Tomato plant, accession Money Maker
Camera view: tilt-top (135 deg); turntable rotation: 330 degrees
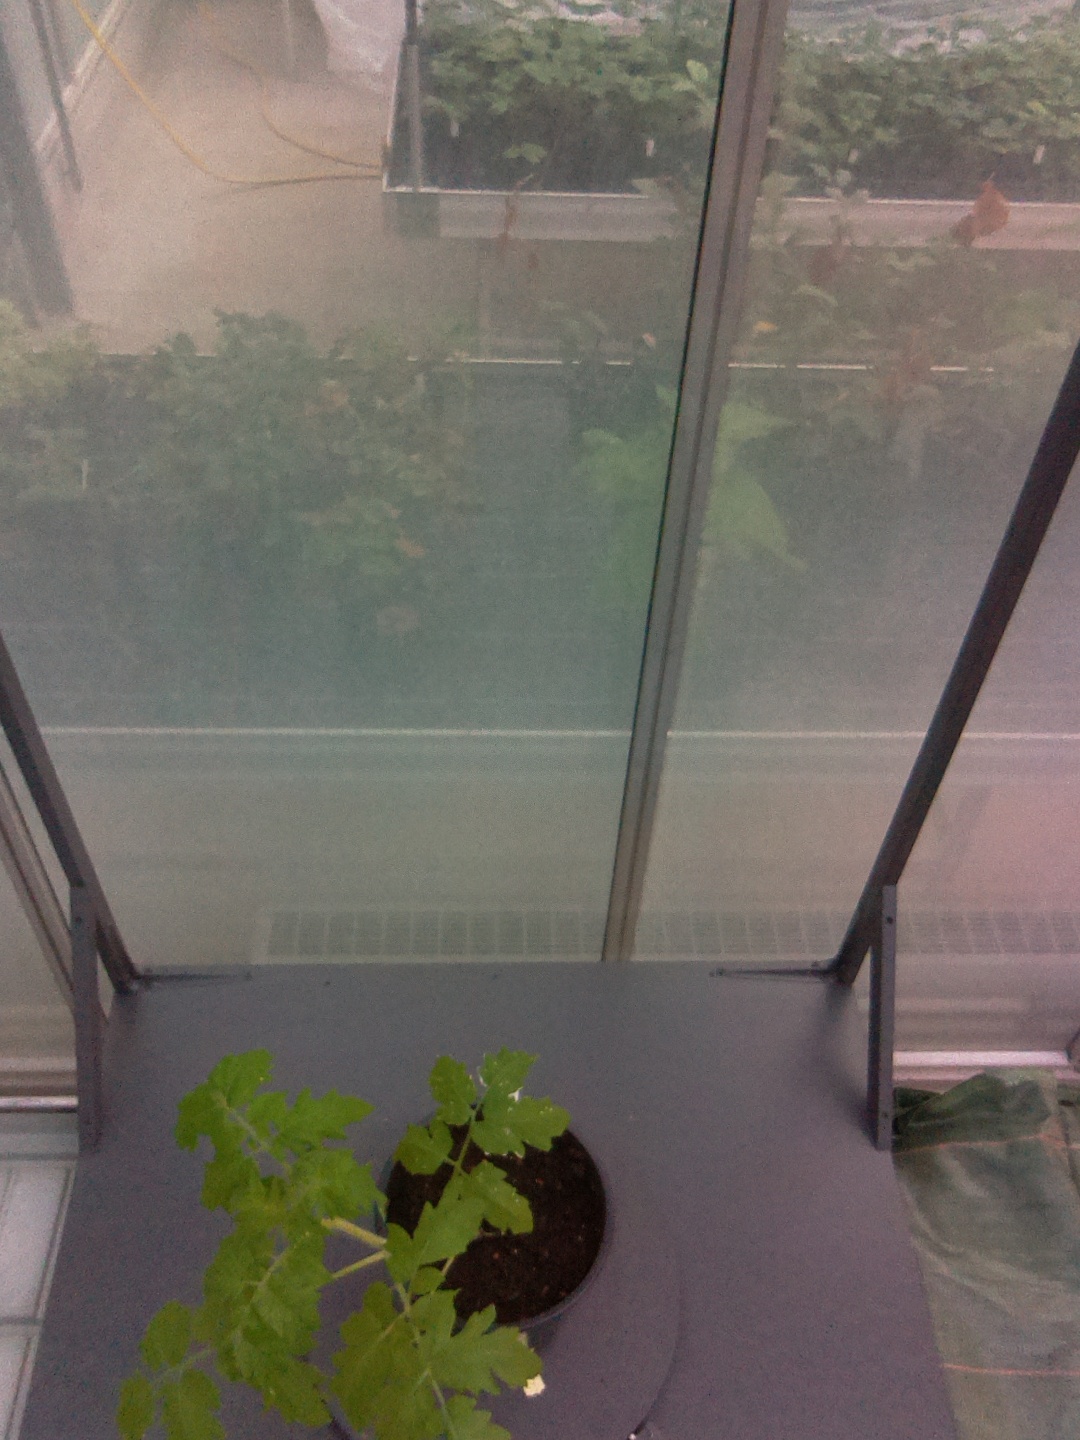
BBCH growth stage 13: 6 of true leaves visible